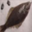
Label: flatfish